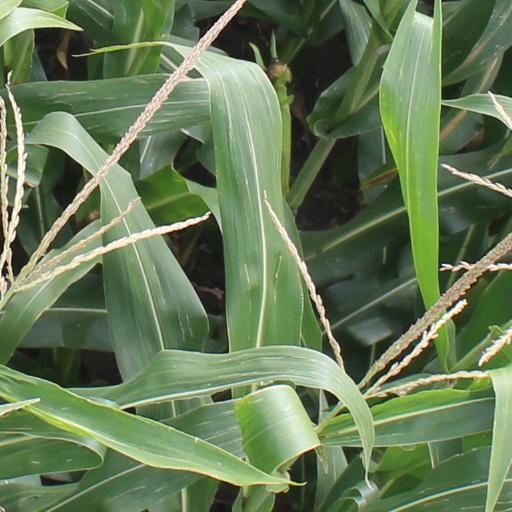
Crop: maize; corn